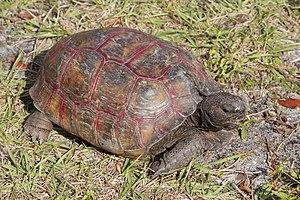
Gopherus polyphemus est une espèce de tortues de la famille des Testudinidae. En français elle est appelée Gophère polyphème ou Tortue gaufrée